Italians

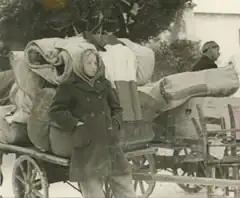
A young Italian exile on the run carries, along with her personal effects, a flag of Italy, during the Istrian-Dalmatian exodus.

Between 1945 and 1948, the outlines of a new Italy began to appear. Victor Emmanuel III gave up the throne on 9 May 1946, and his son, Umberto II, became king. On 2 June Italy held its first free election after 20 years of Fascist rule (the so-called "Ventennio"). Italians chose a republic to replace the monarchy, which had been closely associated with Fascism. They elected a Constituent Assembly, which was formed by the representatives of all the anti-fascist forces that contributed to the defeat of Nazi and Fascist forces during the Italian Civil War, to prepare a new democratic constitution. The Assembly approved the new Italian constitution in 1947, which came into force on 1 January 1948.